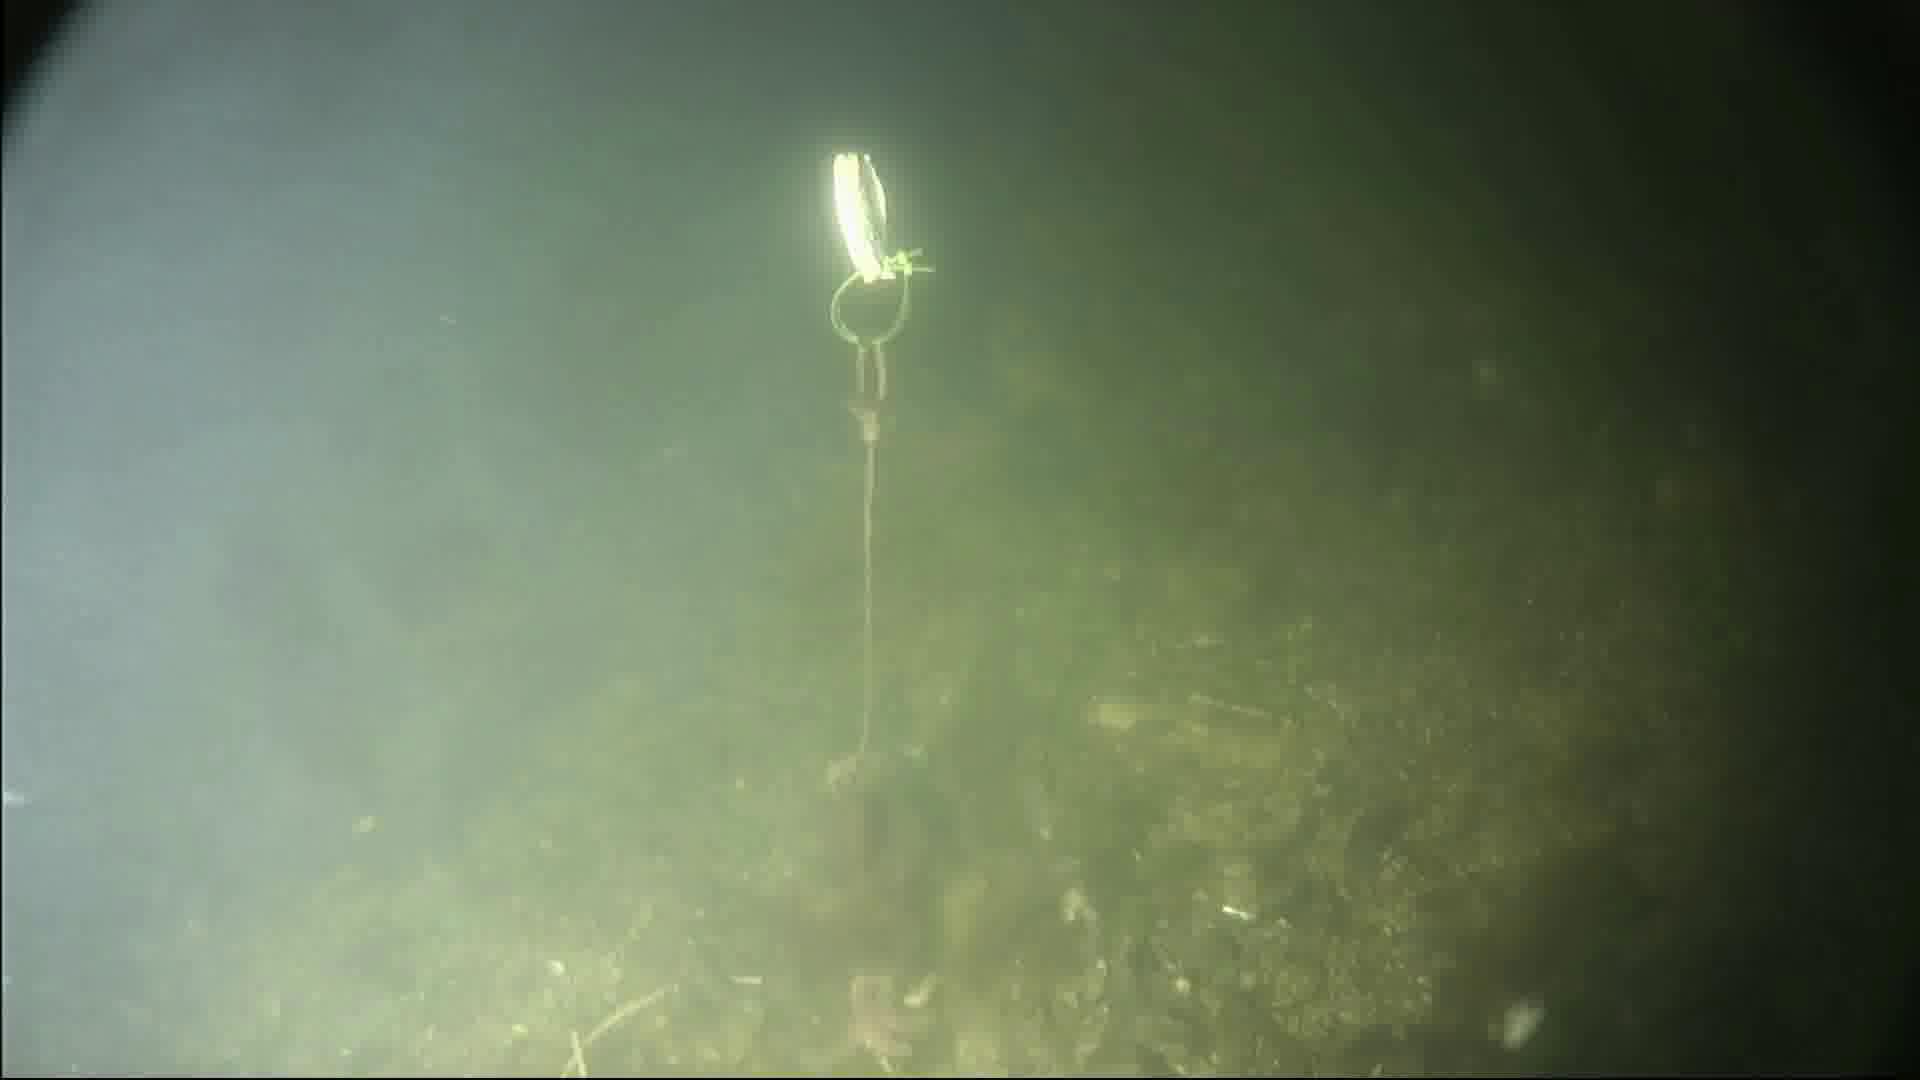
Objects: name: starfish
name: crab